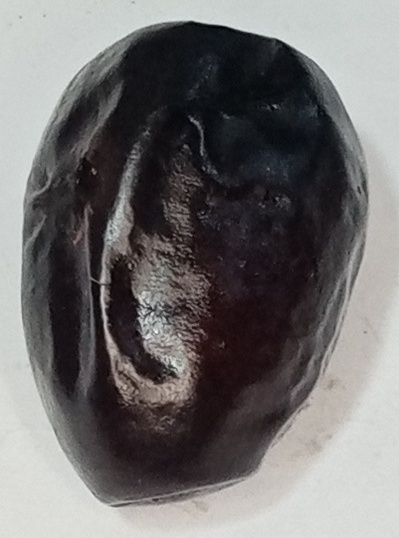
Variety: kupro
Size: large
Grade: grade-1